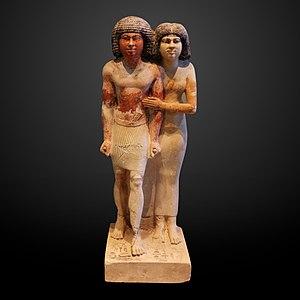
Les conjoints désignaient historiquement les époux, c'est-à-dire un homme et une femme unis par les liens du mariage. Mais au cours du XXᵉ siècle cette notion a évolué avec les mœurs. Le concubinage devenant plus courant que le mariage, on utilise de plus en plus le terme conjoints pour un couple non marié.
Il existe de nombreuses représentations de couple dans l'Égypte antique, essentiellement sous forme de groupe statuaire.
Qu'il s'applique aux humbles ou aux rois, qu'il soit libre ou contractualisé, qu'il soit simplement symbolique, le mariage dans l'Égypte antique peut revêtir des formes très diverses. Le point commun qui relie ces notions est la volonté de former un couple à l'image des divinités égyptiennes qui possèdent, presque toutes, leur parèdre. Les garçons se marient vers vingt ans alors que les filles se marient vers quinze à dix-huit ans.